Musée des Archives Nationales

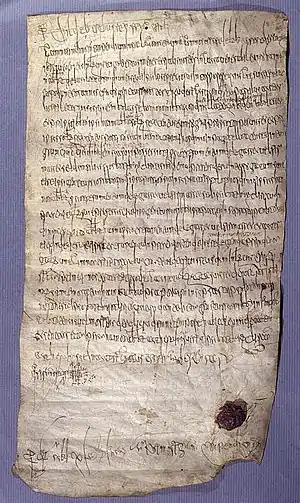
One of the oldest records in the "Archives nationales": parchment dated December 23, 695. King Childebert III rules that the land of Hodenc-l'Évêque (Oise) belongs to the Abbey of Saint-Denis.

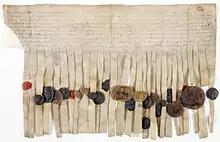
A letter from King Henry III of England to King Louis IX of France dated 16 October, 1263.

AE IV, which was used for Sigillographic collections, no longer exists as it was eventually built into its own separate collection outside the Museum.